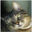
Label: cat